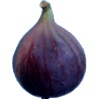
Label: Fig 1